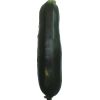
Label: dark_zucchini